Susan Misner

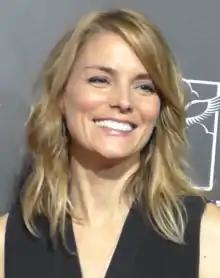
Misner in 2016

Susan Misner (born February 8, 1971) is an American actress and dancer. She has appeared in a number of TV series as a guest star, as well as several recurring roles.